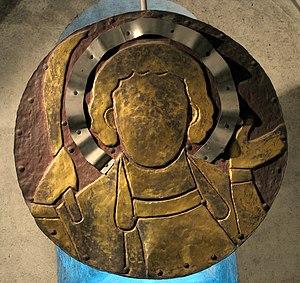
Saint Pélage est le saint patron de la ville de Constance. Il s'agit sans doute d'un saint des catacombes. On lui rend hommage comme martyr en Istrie depuis le Vᵉ siècle ou le VIᵉ siècle et depuis le IXᵉ siècle dans le sud de l'Allemagne.